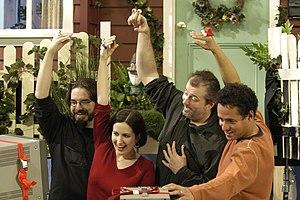
Oobi est une série télévisée américaine en 52 épisodes de 13 minutes et 48 courts métrages de 1–2 minutes. Elle a été produite par Nickelodeon. Aux États-Unis, elle et diffusée du 2000 au 2005 sur Nickelodeon et Noggin. En France, elle est diffusée en 2009 sur Nickelodeon Junior.